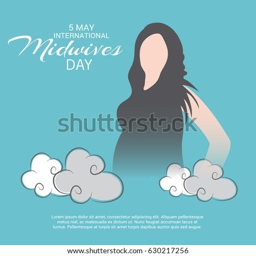
vector illustration of a banner for holiday .